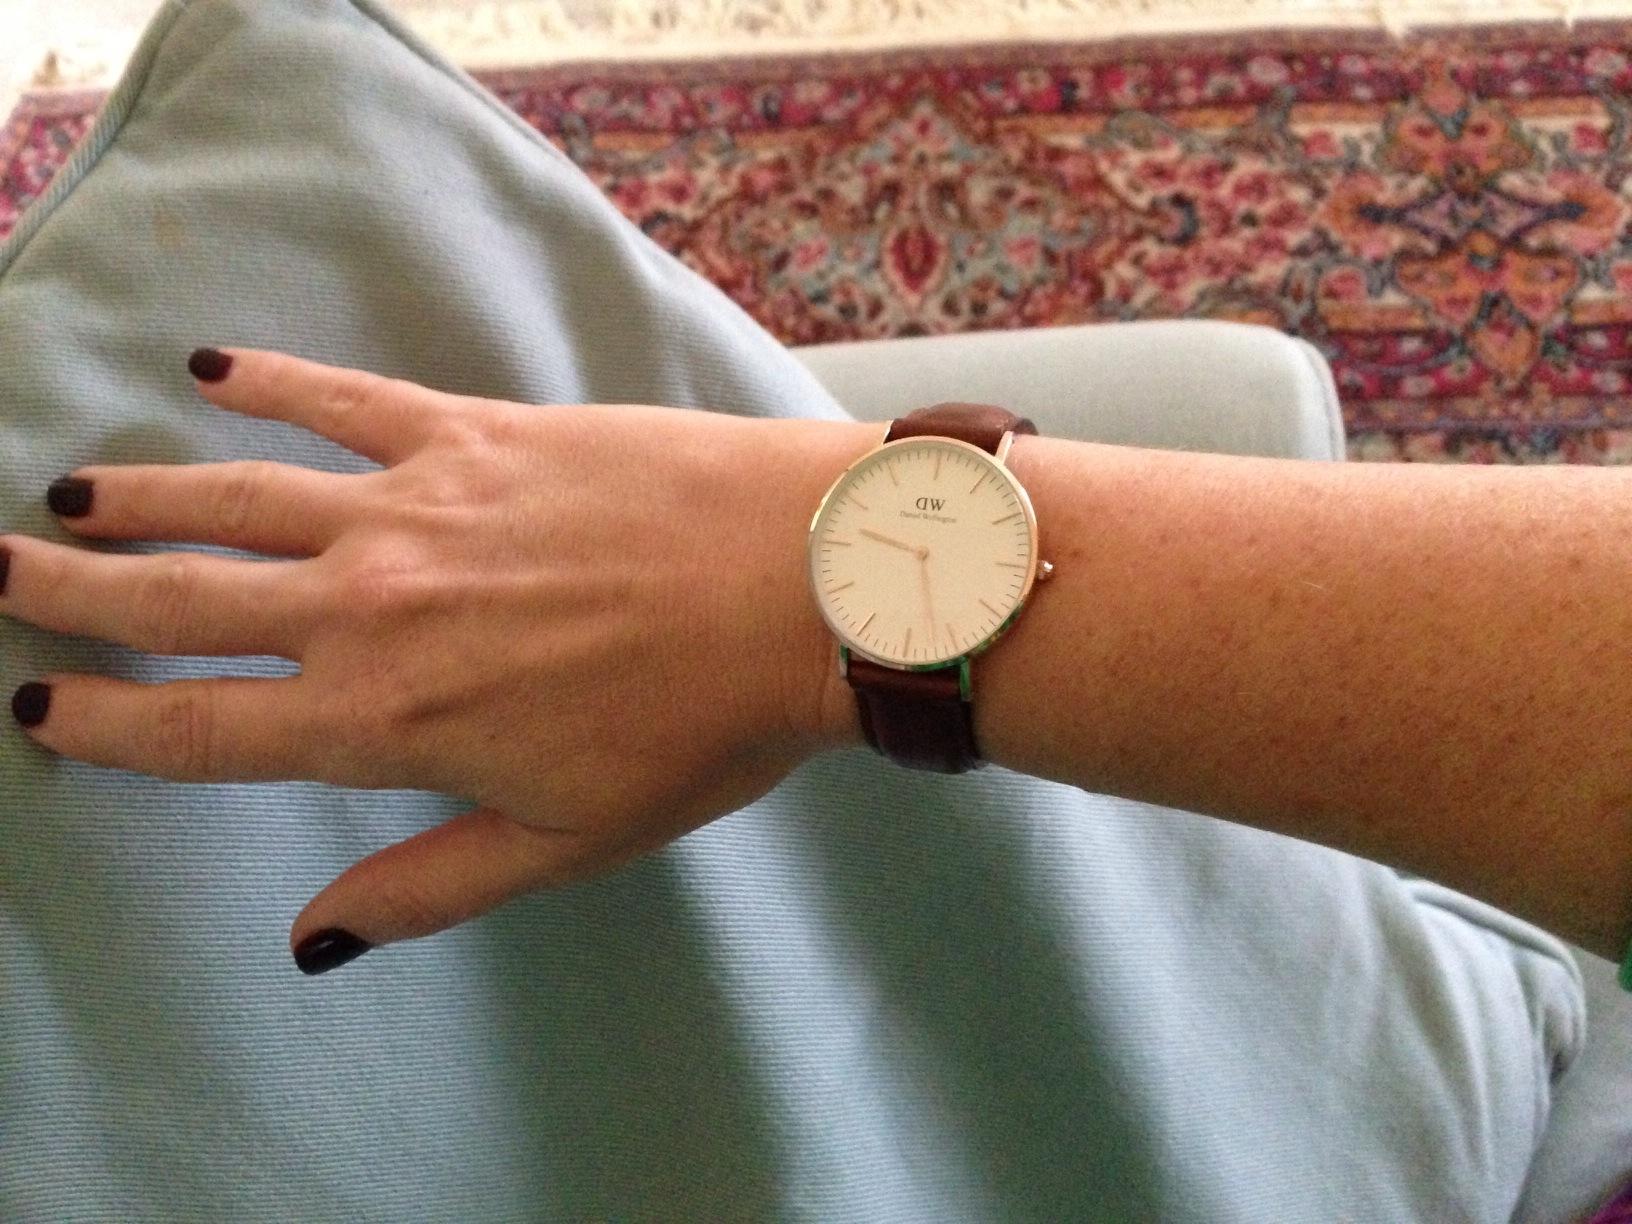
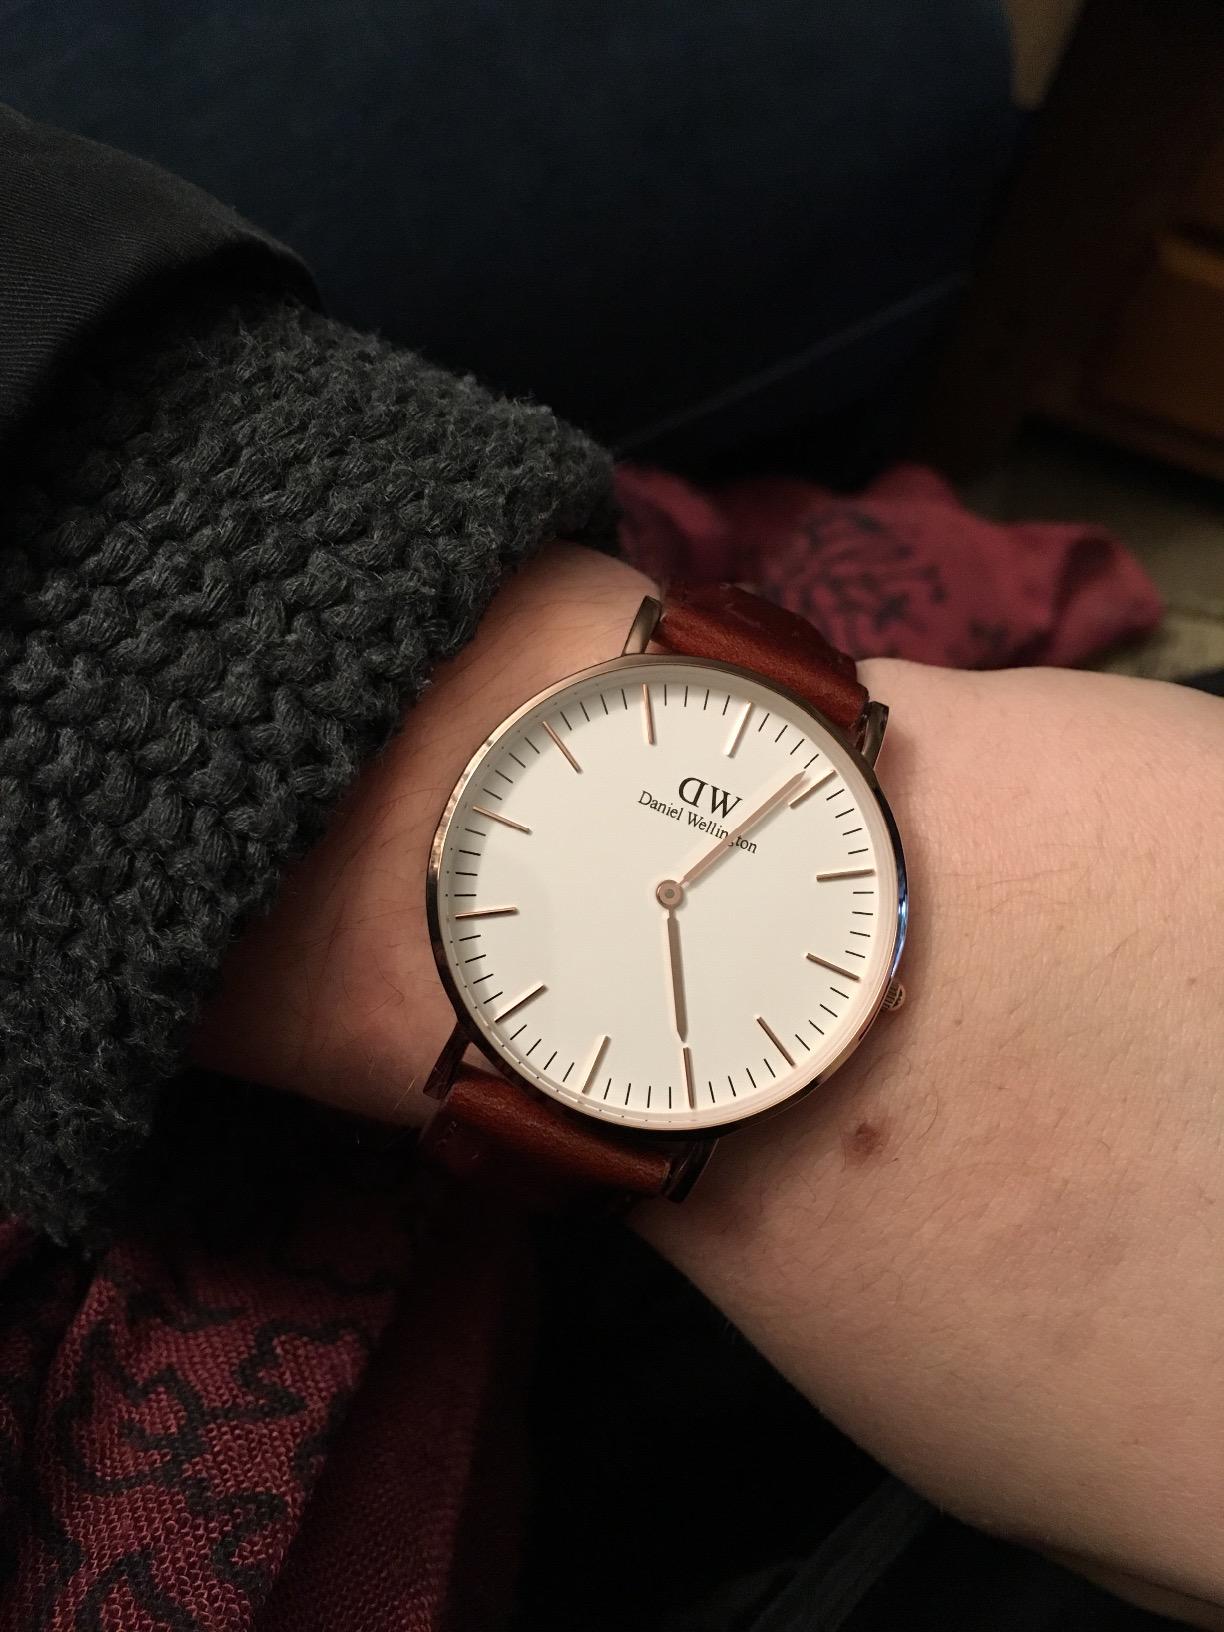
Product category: accessories_watch
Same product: yes